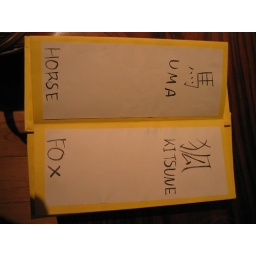
An accordion book with animals on one side and insects on the other in English and Japanese.